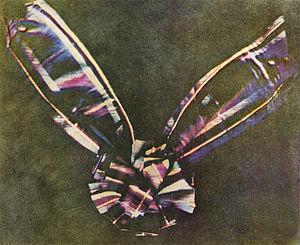
La photographie couleur est un genre de la photographie qui utilise des techniques capables de représenter les couleurs qui sont traditionnellement produites chimiquement pendant la phase de traitement des photographies. Elle diffère de la photographie noir et blanc qui n'enregistre qu'une seule source de luminance et utilise des médias capables uniquement d'afficher les nuances de gris.
Thomas Sutton est un inventeur, auteur, photographe anglais.
Le tartan est une étoffe de laine à carreaux de couleurs, typique des peuples celtes. Il s'agit d'un motif de lignes horizontales et verticales entrecroisées, de multiples couleurs. Les tartans étaient à l'origine réservés aux tissus, mais sont maintenant utilisés sur de nombreux autres matériaux. Les kilts écossais sont ainsi quasiment toujours réalisés dans un tissu à motif de tartan.
L'histoire de l'optique est une partie de l'histoire des sciences. Le terme optique vient du grec ancien τα ὀπτικά. C'est à l'origine, la science de tout ce qui est relatif à l'œil. Les Grecs distinguent l'optique de la dioptrique et de la catoptrique. Nous appellerions probablement la première science de la vision, la seconde science des lentilles et la troisième science des miroirs.
James Clerk Maxwell est un physicien et mathématicien écossais. Il est principalement connu pour avoir unifié en un seul ensemble d'équations, les équations de Maxwell, l'électricité, le magnétisme et l'induction, en incluant une importante modification du théorème d'Ampère. Ce fut à l'époque le modèle le plus unifié de l'électromagnétisme. Il est également célèbre pour avoir interprété, dans un article en quatre parties publié dans Philosophical Magazine intitulé On Physical Lines of Force, la lumière comme étant un phénomène électromagnétique en s'appuyant sur les travaux de Michael Faraday. Il a notamment démontré que les champs électriques et magnétiques se propagent dans l'espace sous la forme d'une onde et à la vitesse de la lumière.